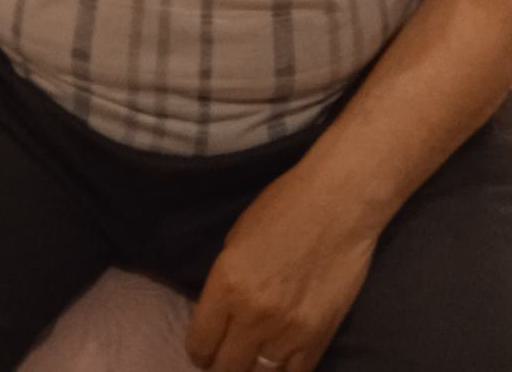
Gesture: no_gesture